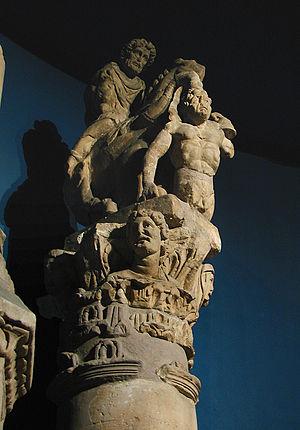
Cavalier à l'anguipède, musées de la Cour d'Or à Metz.
Metz, la préfecture du département de la Moselle en France, a une histoire enregistrée datant de plus de 3000 ans. Pendant ce temps, elle fut successivement un oppidum celtique, une ville gallo-romaine importante, capitale mérovingienne du royaume d'Austrasie, lieu de naissance de la dynastie carolingienne, berceau du chant grégorien et l'une des plus anciennes républiques de l'ère commune en Europe. Ville importante située au cœur de l’Europe et au carrefour de différentes cultures, Metz a connu de diverses manières une intégration dans l’empire romain, la période de christianisation, les déprédations barbares, les guerres de religion, la Révolution française, la Révolution industrielle, une annexion à l'empire allemand et la seconde guerre mondiale.
Le musée de La Cour d’Or est un musée d’art et d’histoire situé au centre de Metz, en Lorraine. Fondé en 1839, l'ensemble des collections muséales fut baptisé musée de La Cour d’Or en 1988, en référence au palais des rois d’Austrasie, dont l'établissement occupe le site historique présumé. Le musée est actuellement géré par Metz Métropole. L'institution regroupe, au sein d’un même ensemble, un musée archéologique réunissant de riches collections d’art gallo-romain et d'art médiéval, un musée d’architecture médiévale et de la Renaissance, et un musée des beaux-arts.